Havok (band)

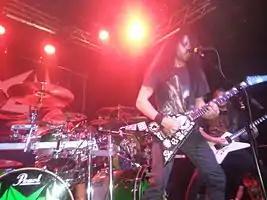
Havok performing in 2013

Havok is an American thrash metal band from Denver, Colorado, formed in 2004. As of 2024, their current lineup consists of frontman David Sanchez, drummer Pete Webber, and bassist Nick Schendzielos. They have gone through a number of personnel changes, with each album featuring a different lineup, and leaving Sanchez as the only remaining original member left in the band.